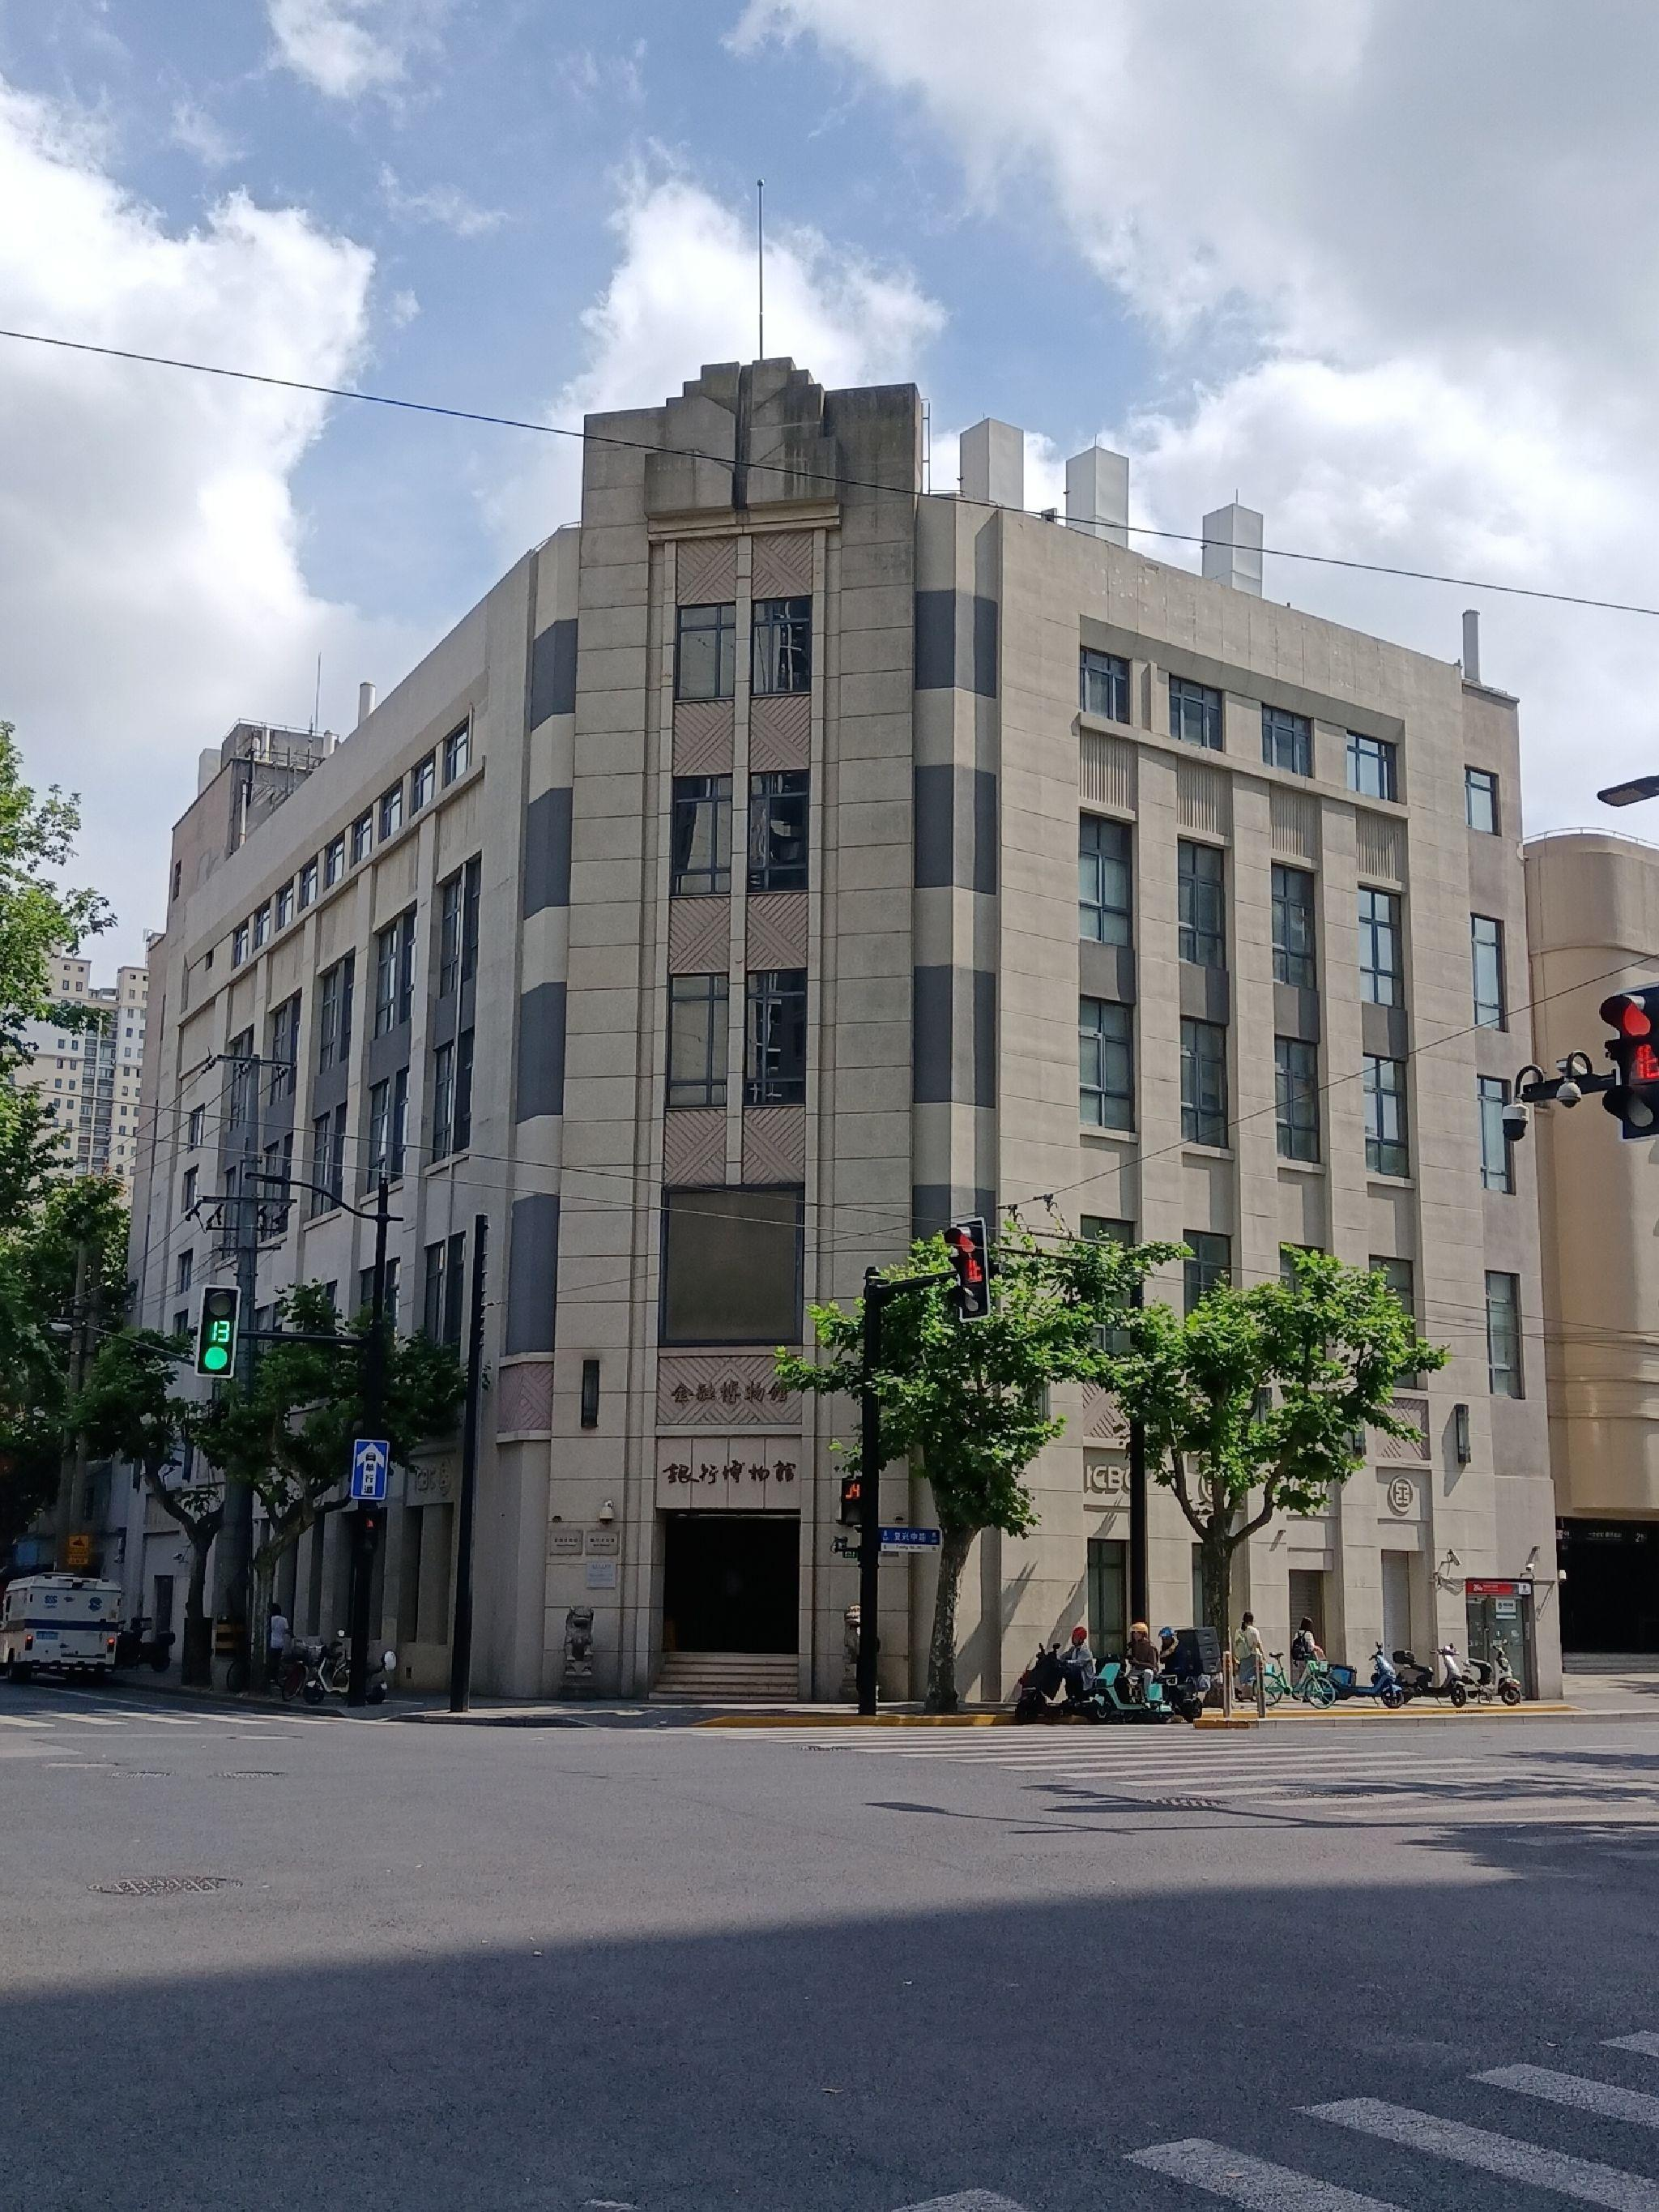
地标名称：上海市银行博物馆
所在城市：上海市·黄浦区